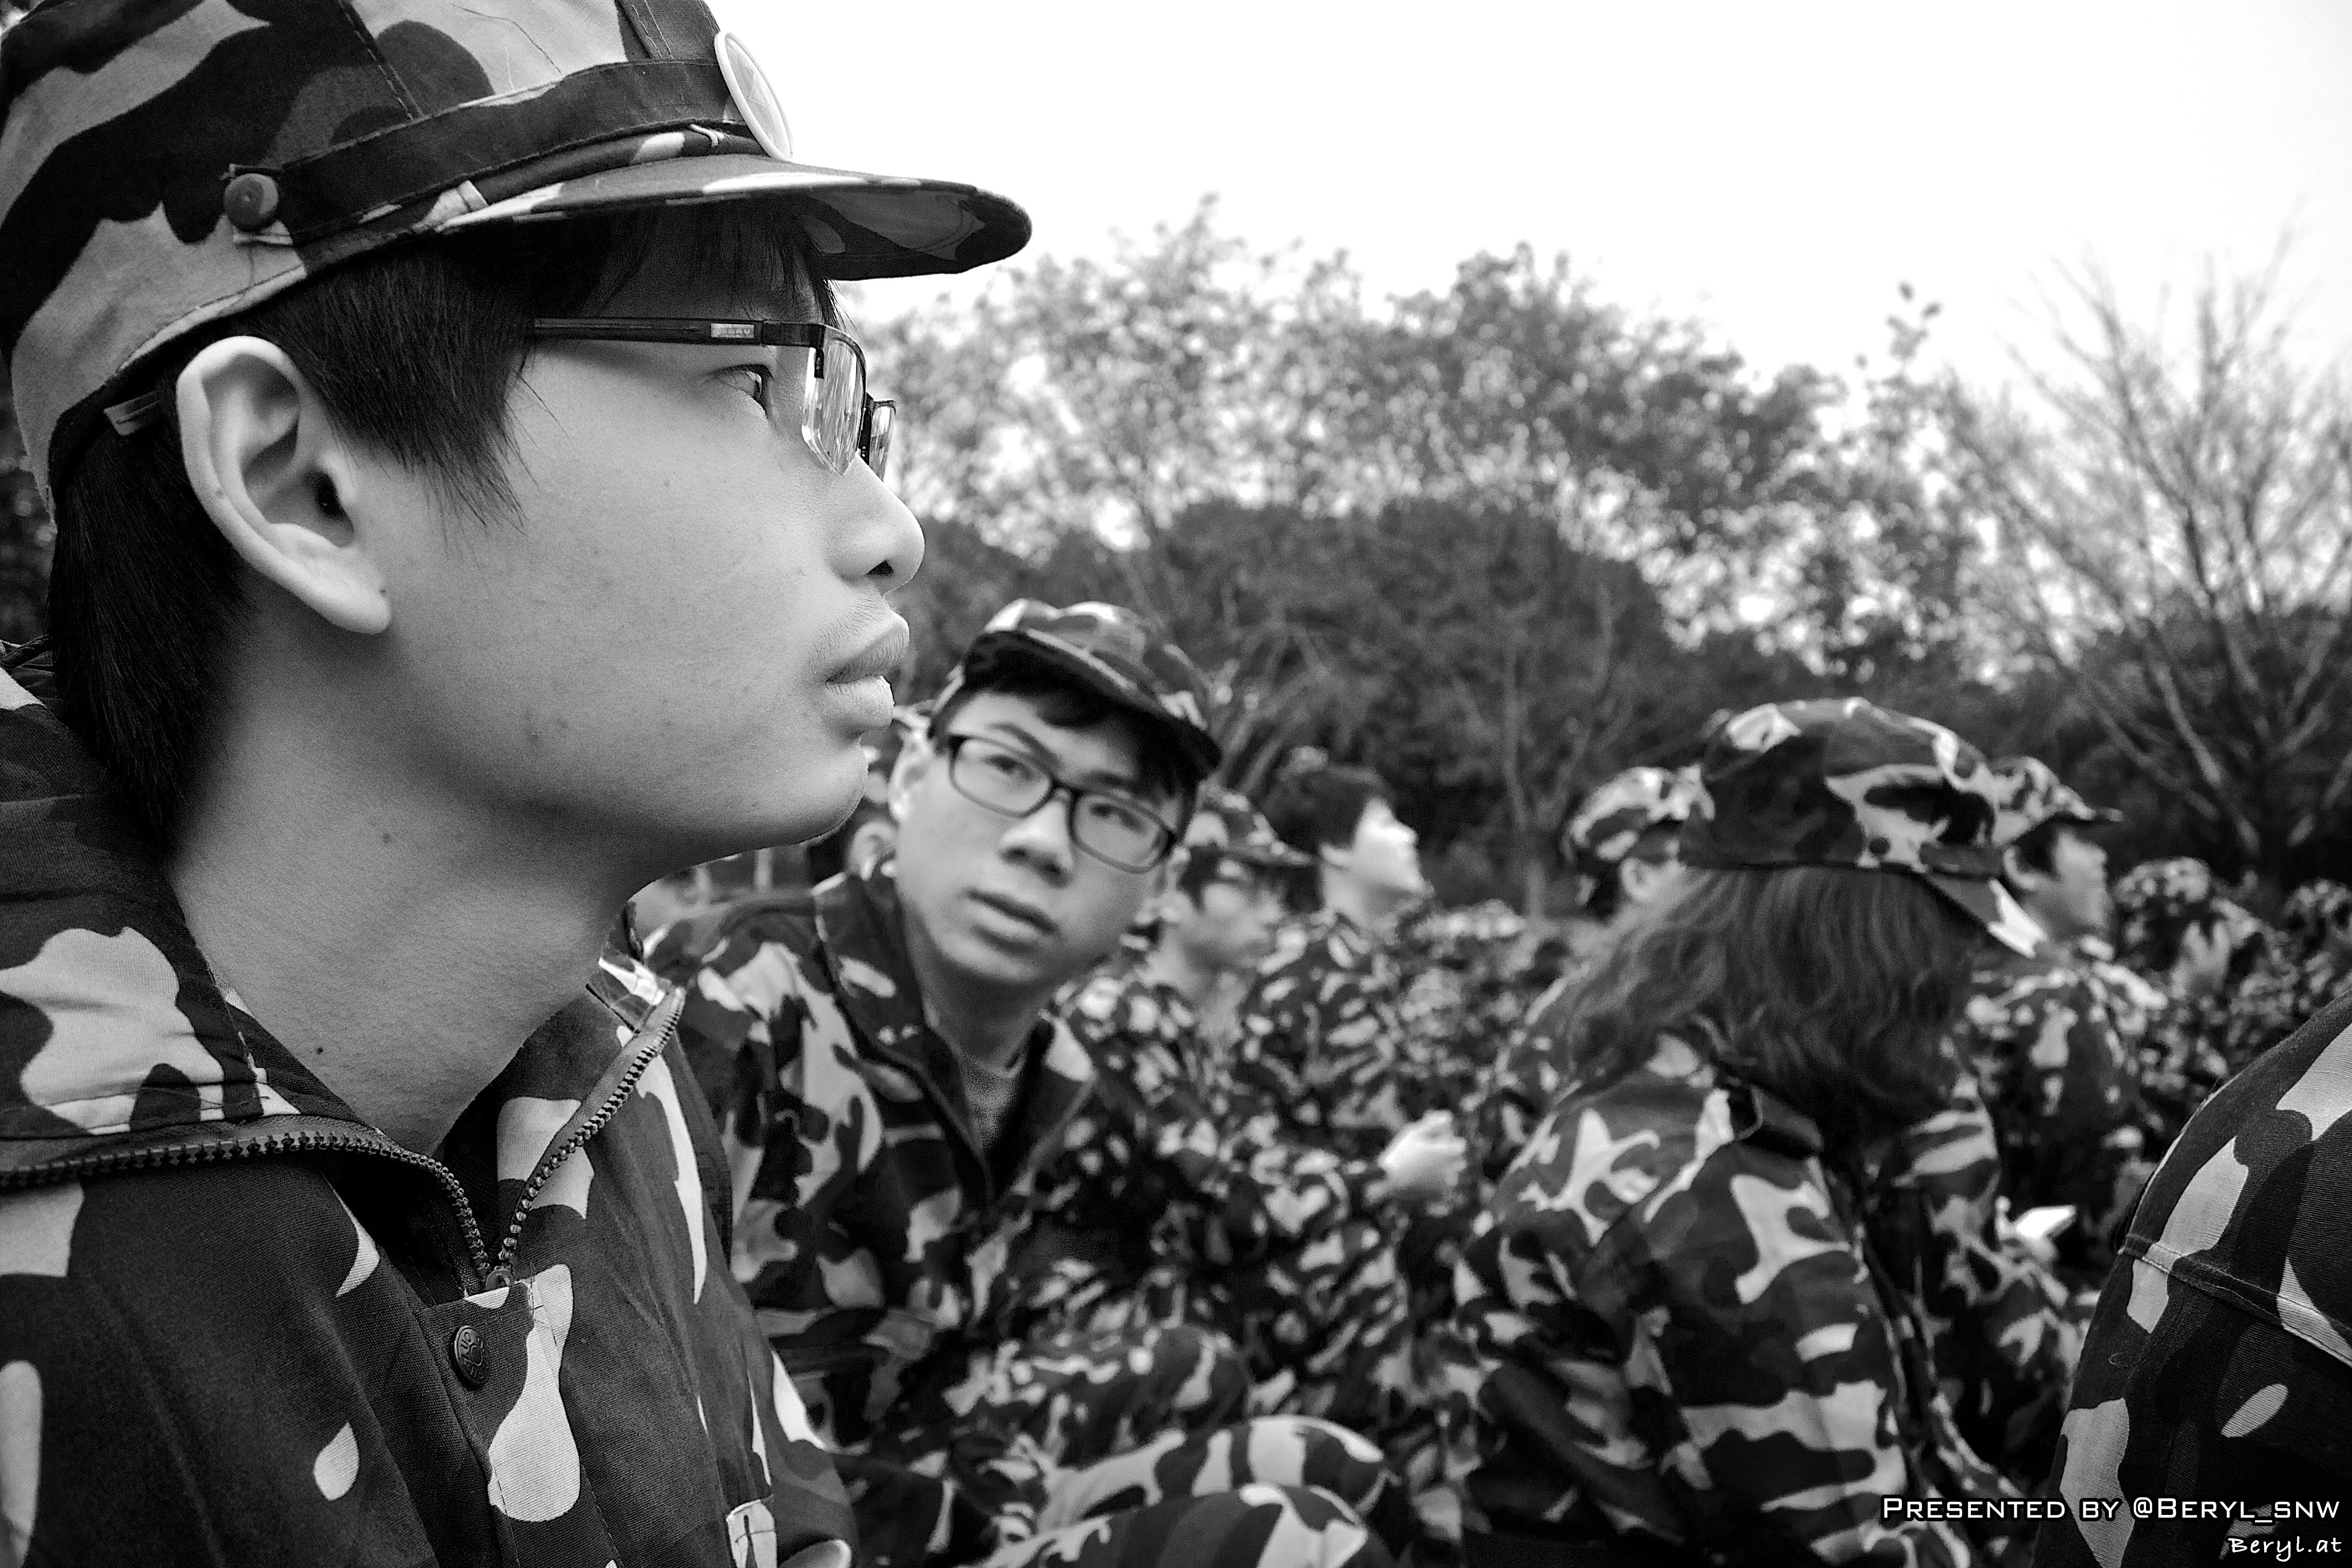
person, winter, black and white, people, girl, boy, military, soldier, training, student, monochrome, girls, playground, boys, university, canton, school, gdut, troop, monochrome photography, militia